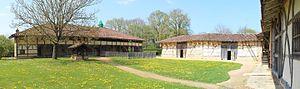
Vue générale de la ferme des Planons, Saint-Cyr-sur-Menthon.
Le Domaine des Saveurs – Les Planons est un musée situé au cœur du bocage bressan, à Saint-Cyr-sur-Menthon, dans le département de l’Ain, en région Auvergne-Rhône-Alpes. Ce musée de société est consacré à la vie quotidienne en Bresse du XVIIIᵉ siècle à nos jours.
La liste des musées de l'Ain présente les musées du département français de l'Ain.